L'Enfant Plaza

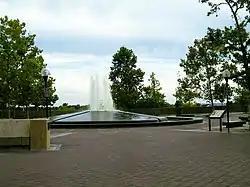
The plaza and fountain in Benjamin Banneker Park in 2011

In 1970, the "Tenth Street Overlook" became the southern terminus of L'Enfant Promenade. Pei had initially proposed a large pedestrian bridge lined by retail businesses and restaurants extending from the Promenade across the Overlook and Interstate 395 down to Maine Avenue SW and the waterfront. This structure was never built for cost reasons.